Carroll Building (Apopka, Florida)

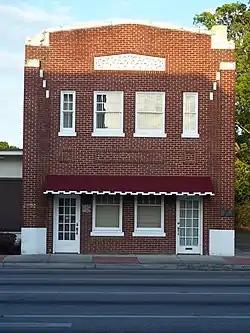

The Carroll Building (also formerly the site of the Apopka Historical Society Museum) is a historic building in Apopka, Florida. It is located at 407-409 South Park Avenue. On March 4, 1993, it was added to the U.S. National Register of Historic Places. It currently serves as the site of Aunt Gingibread's Bakery.